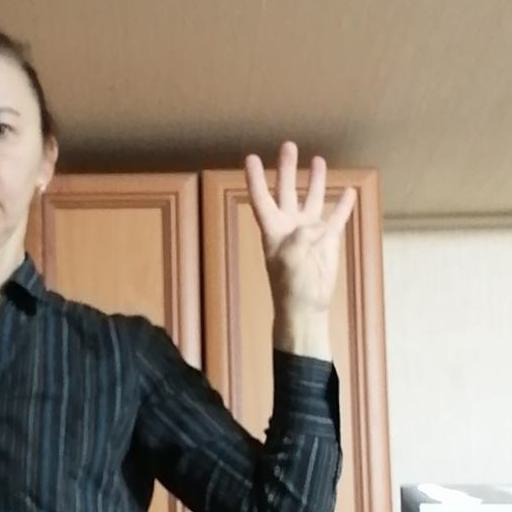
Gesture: four